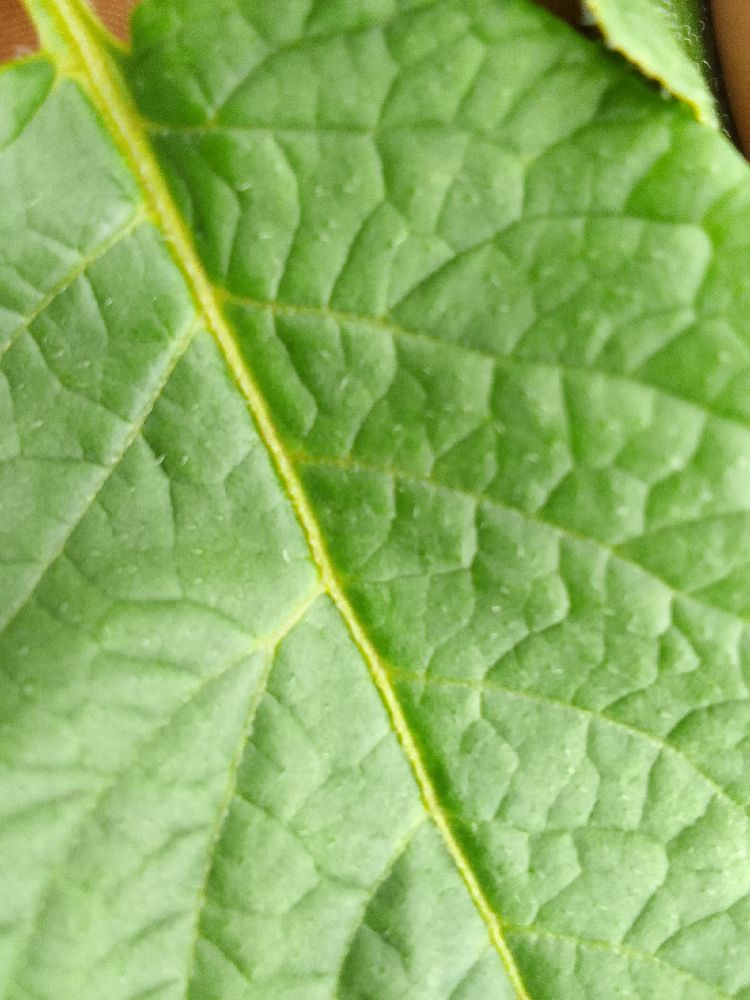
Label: Healthy